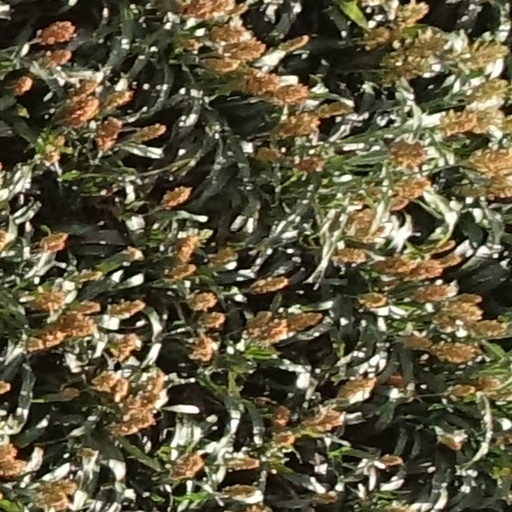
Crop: sorghum